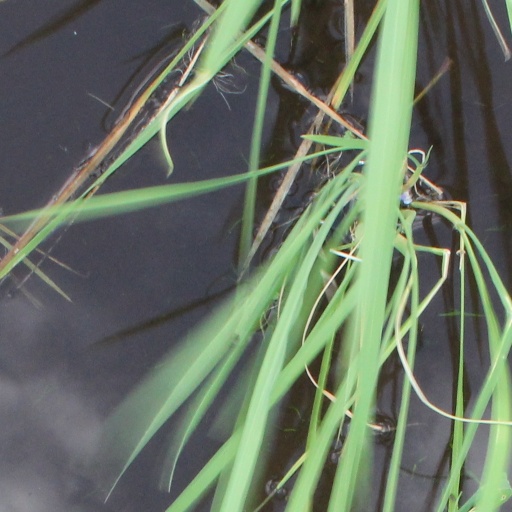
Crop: rice